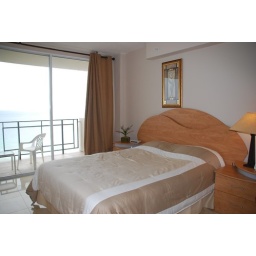
Queen-size bed in integrated night stand. View of the ocean from the bed.